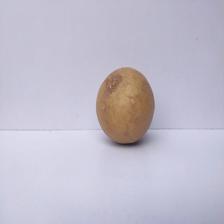
Size: Large